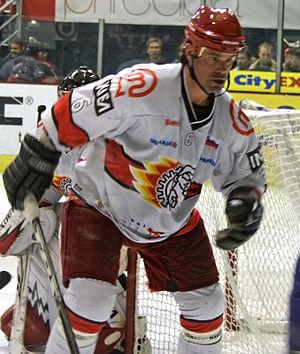
Todd Sloan Elik est un joueur professionnel canadien de hockey sur glace à la retraite. Il est désormais entraîneur.
Carl Mallette est un joueur de hockey sur glace professionnel.